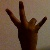
The image shows a hand gesture representing the number 7 in Indian Sign Language.